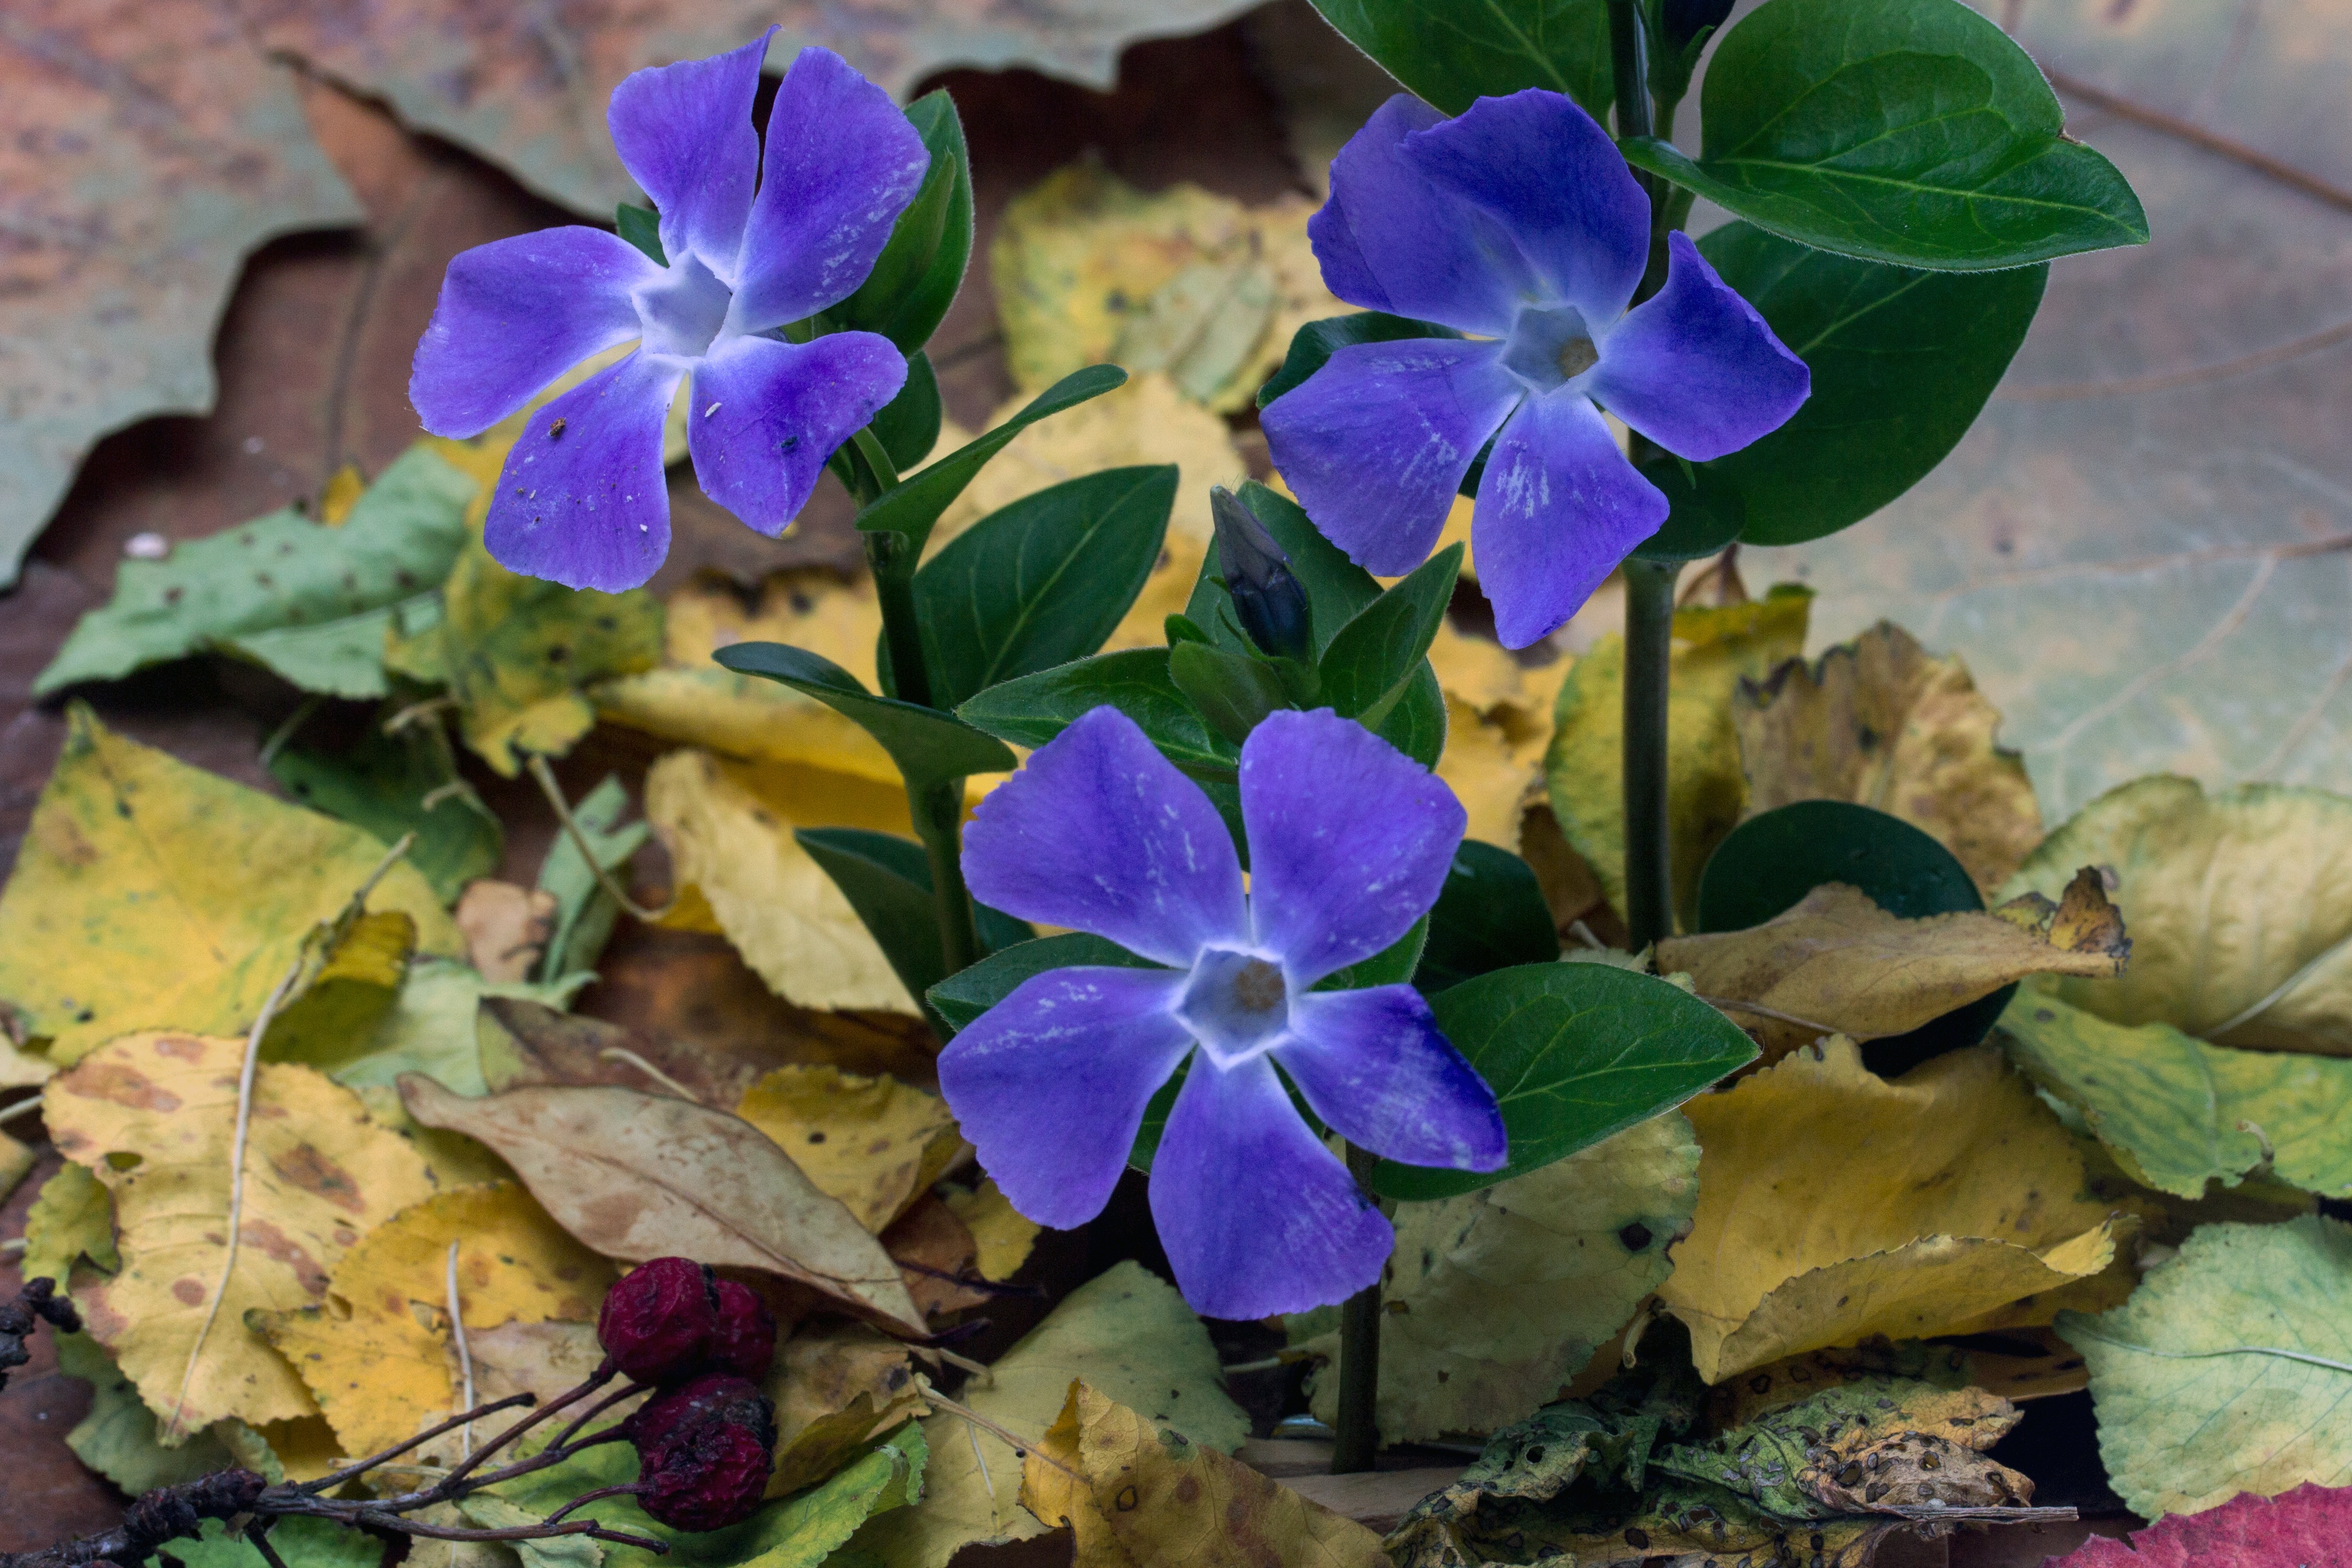
plant, flower, botany, flora, wildflower, eye, viola, pansy, flowering plant, vinca minor, the small evergreen, annual plant, land plant, violet family, dayflower family